U.S. Route 20 in Oregon

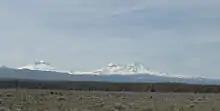
US 20 viewpoint of the Three Sisters mountains just east of the town of Sisters, Oregon

Under the initial 1925 plan for the United States Numbered Highway System, US 20 was originally planned to follow the Columbia River from Astoria to Pendleton and continue southeast into Idaho. The Oregon Highway Commission requested that US 30 be assigned to the Columbia River Highway instead and have US 20 truncated at Pocatello, Idaho. The American Association of State Highway Officials ultimately agreed to truncate US 20 further to Yellowstone National Park, but later extended it via central Oregon in 1940.